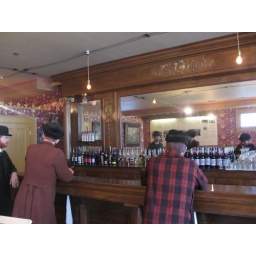
This is a recreation of an old bar that was in this building over 100 years ago.